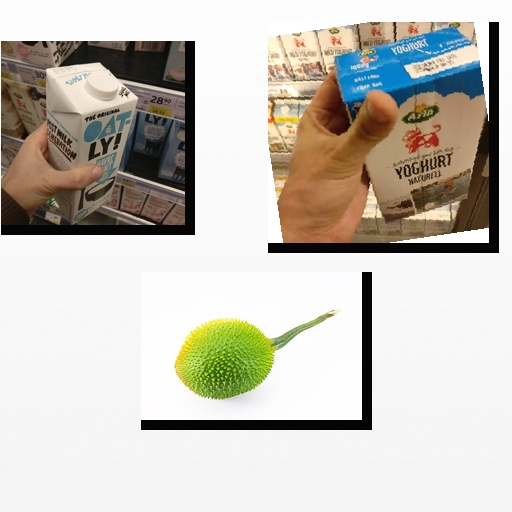
Food items: oatghurt, natural_yogurt, spiny_gourd